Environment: real
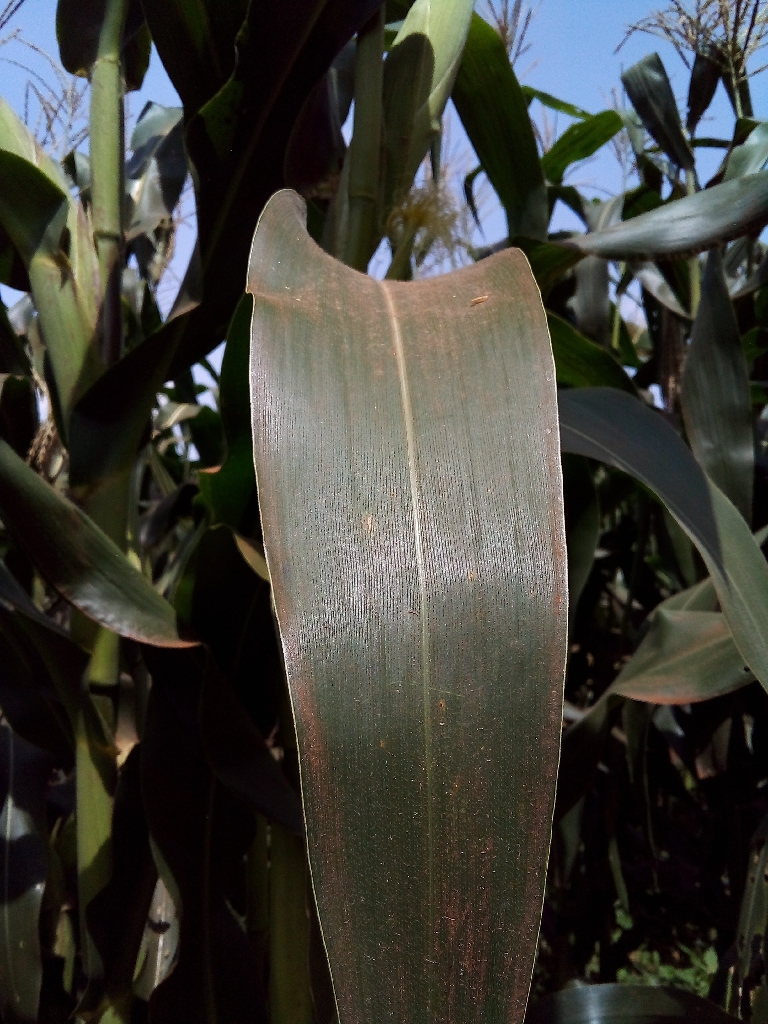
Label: healthy